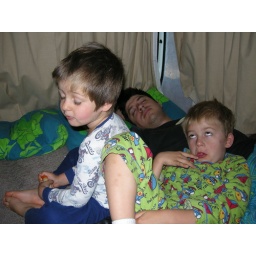
the boys relaxing in the camper van after a busy day